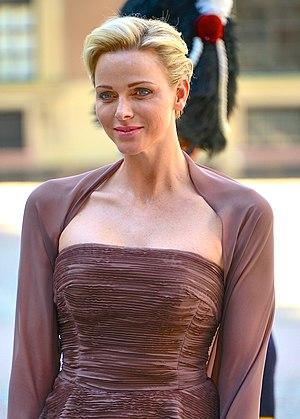
Charlène Wittstock sur le chemin de l'église du château au palais royal à Stockholm avant le mariage entre la princesse Madeleine et Christopher O'Neill 8 Juin 2013.Español: Charlene de Mónaco en el camino a la iglesia del castillo en el Palacio Real de Estocolmo antes de la boda entre la princesa Magdalena y Christopher O'Neill 08 de junio 2013.
Charlene Lynette Wittstock, née le 25 janvier 1978 à Bulawayo, émigrée à Benoni, est une ancienne nageuse sud-africaine devenue membre de la famille princière monégasque. Épouse du prince souverain Albert II de Monaco, elle est désormais connue comme la princesse Charlène de Monaco.
Les conjointes des souverains de Monaco ont tous porté le titre de leur époux, dame lorsque celui-ci était seigneur, princesse lorsque celui-ci était prince. Seuls deux hommes ont acquis le statut de prince par mariage, et sont devenus de fait princes de plein droit. Il n'apparaissent donc pas dans cette liste. Il s'agissait de :
Rainier III, né le 31 mai 1923 à Monaco et mort le 6 avril 2005 à Monaco, est prince souverain de Monaco de 1949 à 2005, un long règne de 55 ans ayant vu Monaco se transformer qui lui vaut d'être surnommé le « prince bâtisseur ».